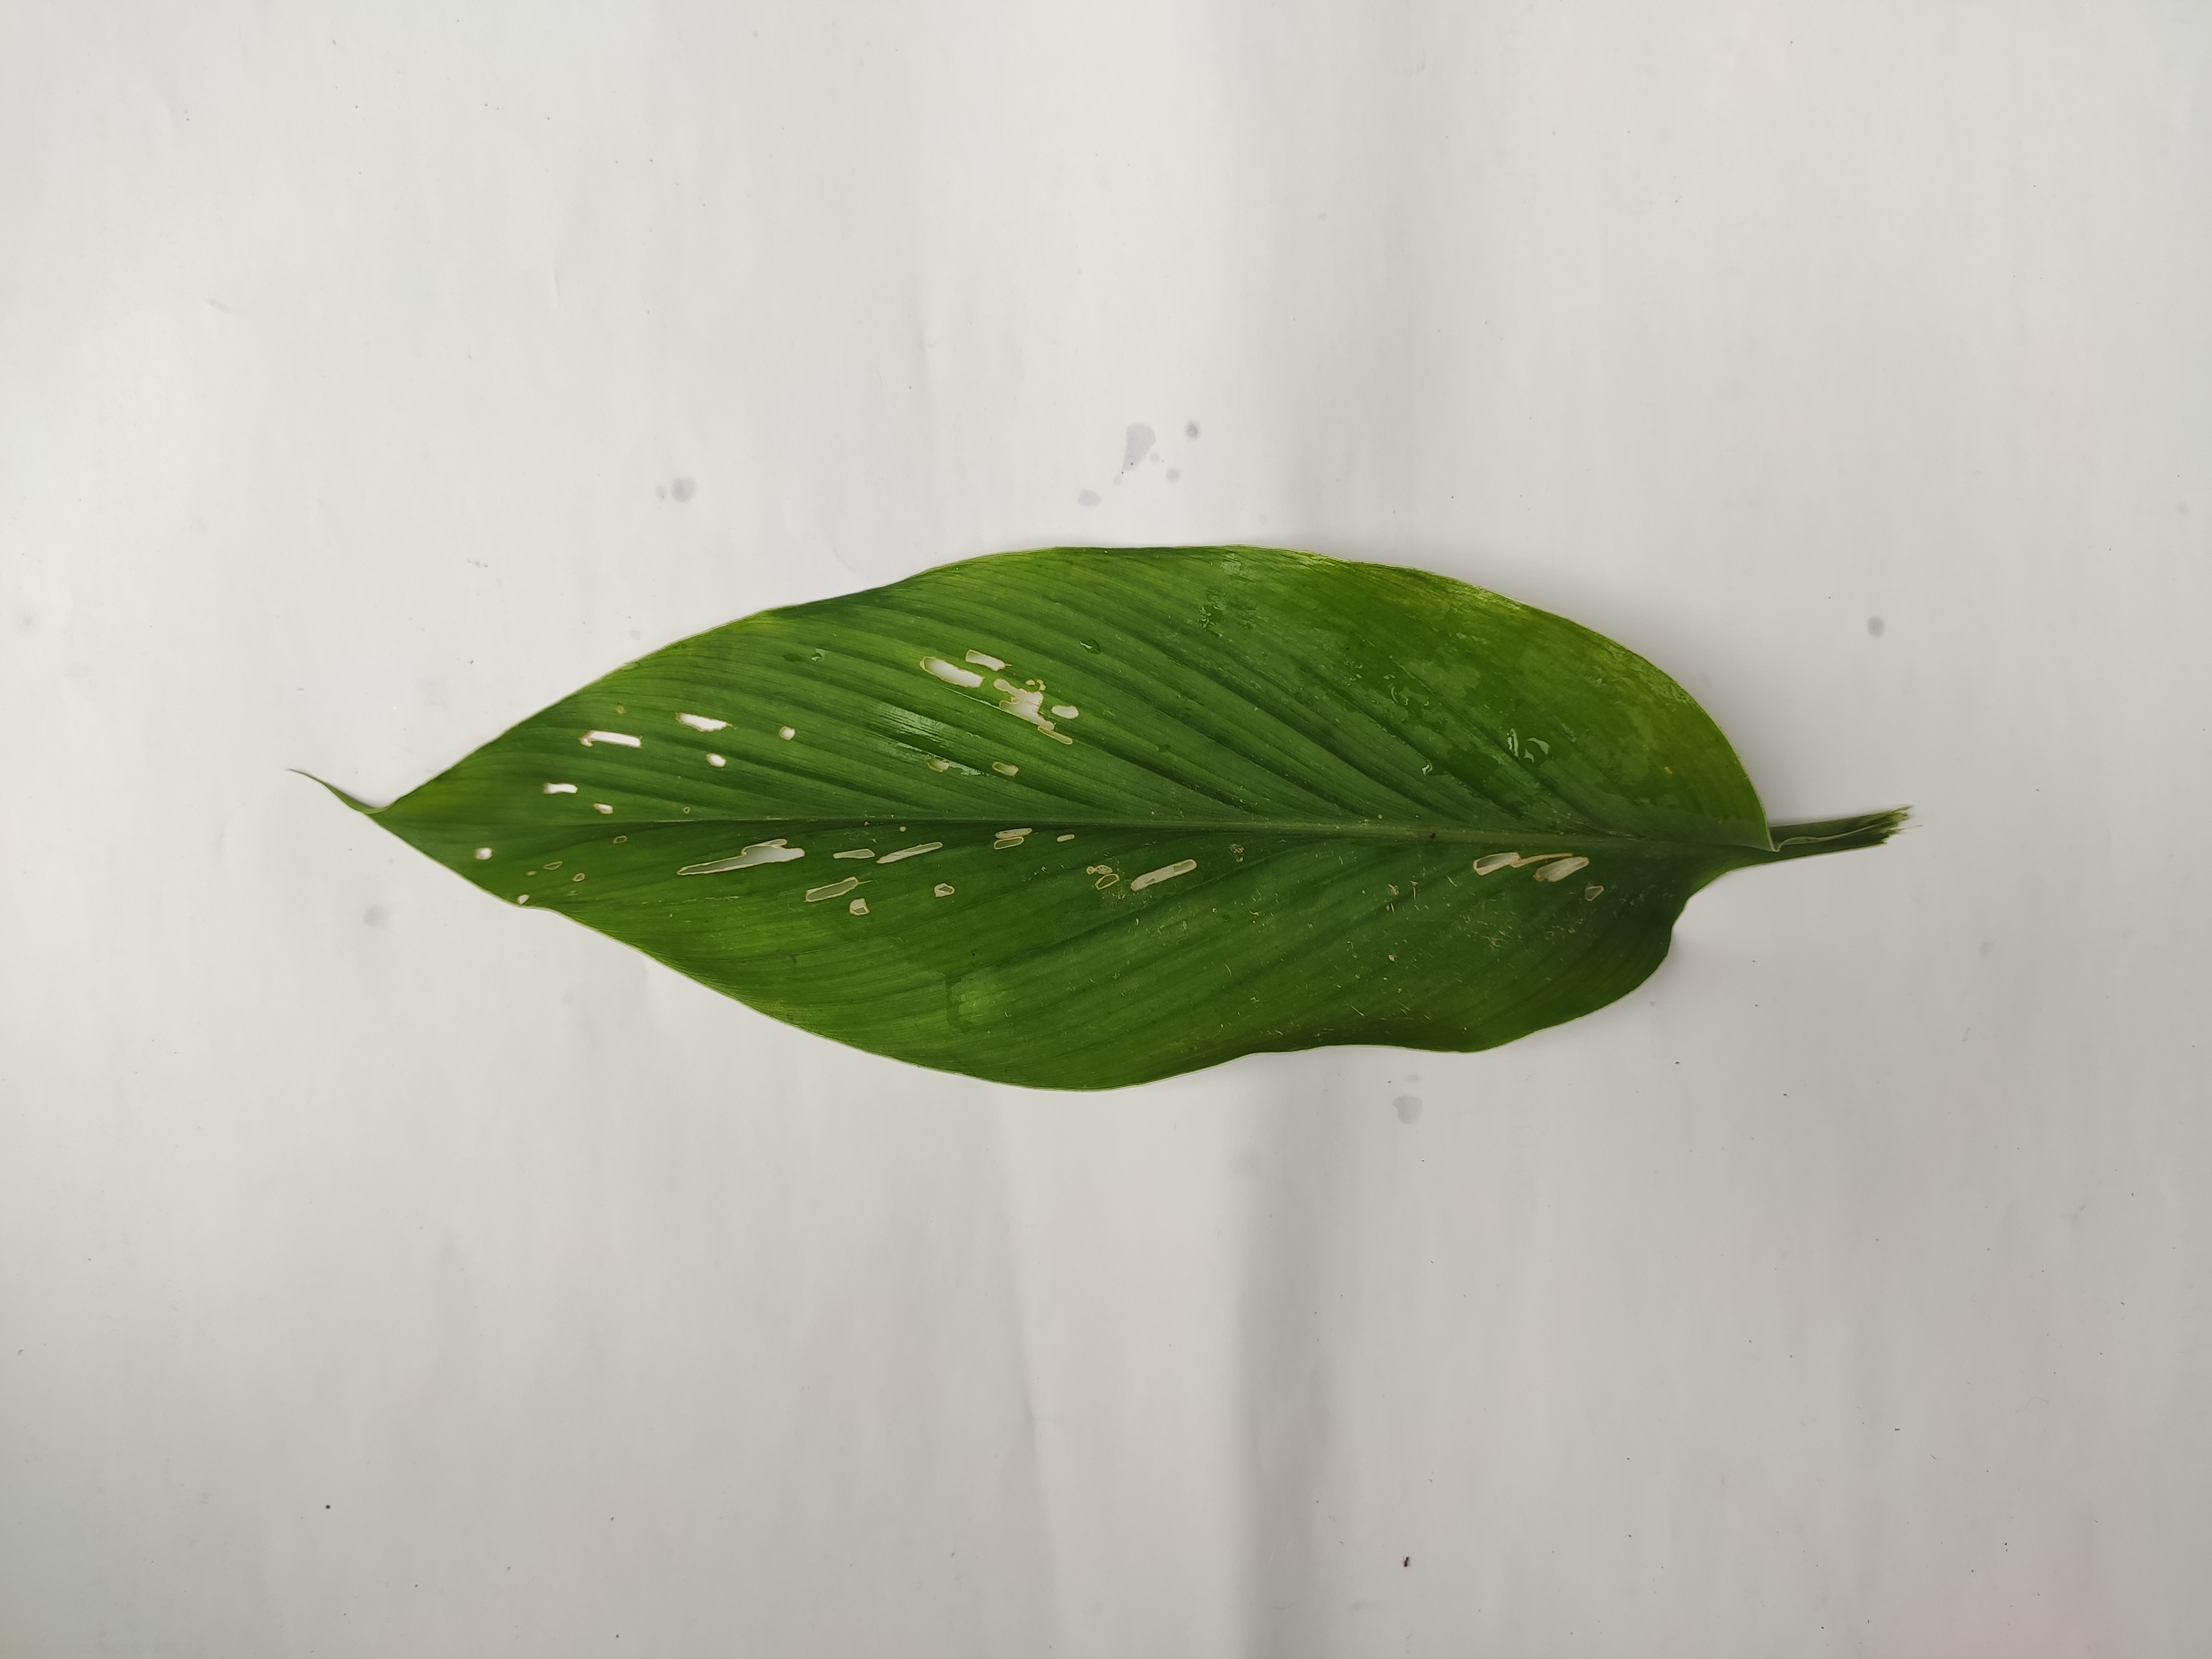
Label: Aphids_Disease